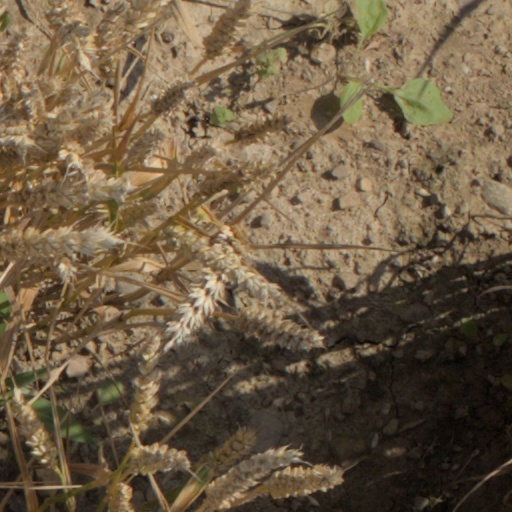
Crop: wheat